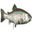
Label: trout